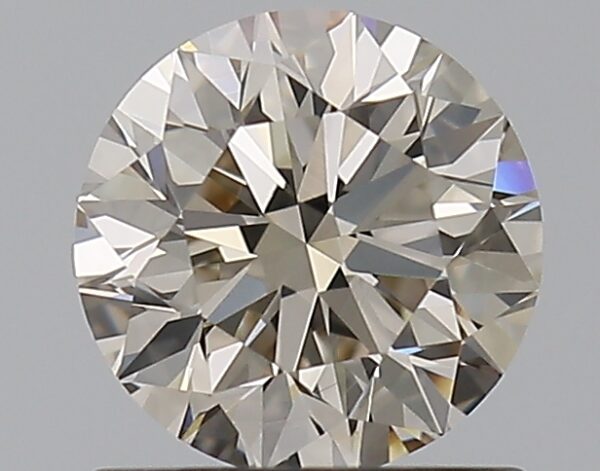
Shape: round
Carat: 0.82
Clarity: VVS1
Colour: M
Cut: EX
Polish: EX
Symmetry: EX
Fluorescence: N
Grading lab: GIA
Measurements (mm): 5.93 x 5.96 x 3.73